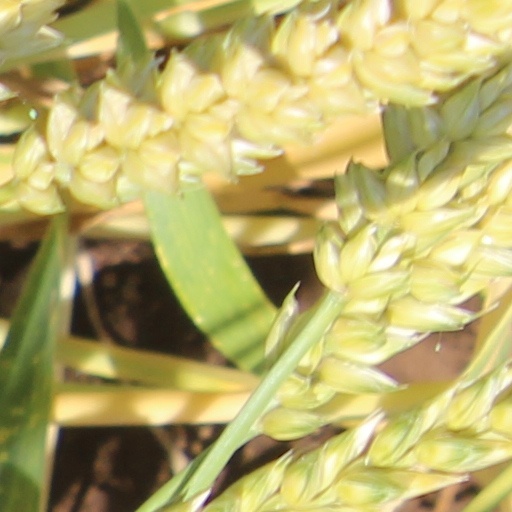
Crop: wheat